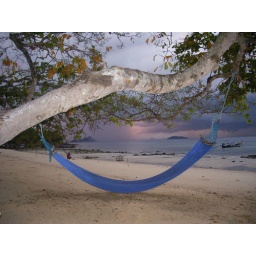
A spiritual home - water underneath when the tide comes in!